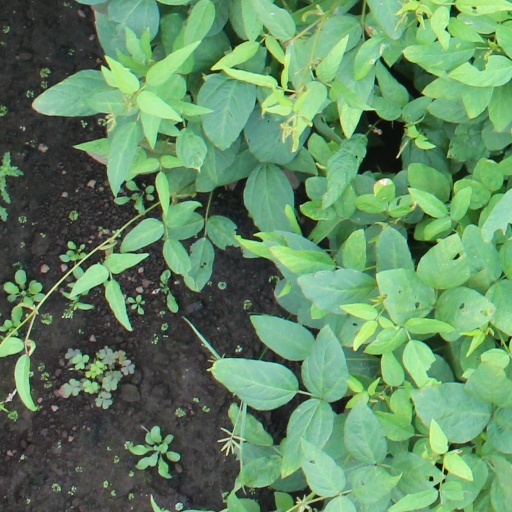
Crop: soybean